Running to Stand Still

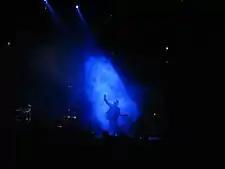
The Edge on piano and Bono on guitar as "Running to Stand Still" is performed in 2005 on the Vertigo Tour

"Running to Stand Still" was not played on the PopMart Tour or Elevation Tour, but it returned to U2 concerts on the 2005 Vertigo Tour, with the original combination of the Edge on keyboards and Bono on guitar. During most of its performance on the Vertigo Tour, it once again followed "Bullet the Blue Sky" and culminated with a video clip of several articles of the Universal Declaration of Human Rights being read. (After July 2005, it was replaced in that role and in the set list by "Miss Sarajevo".) During the 19 June 2005 show on Burmese democracy leader Aung San Suu Kyi's birthday, "Running to Stand Still" included snippets of "Walk On", a song originally written for her. Author Steve Stockman felt that in this tour's uses, "Running to Stand Still" was one of the band's songs from the 1980s that had lost its original meaning and was no longer about drug-dealing in the Ballymun towers. Rather, it was now being used to develop the show's theme that a belief in faith and in human potential could overcome the bleakest and most desperate situations; in this, it fit within the Vertigo Tour's emphasis on coexistence and the ONE Campaign. This assessment agreed to by an eFestivals review, and author John Jobling has called the new interpretation an "anti-persecution paean" that was used to remove the sting of "Bullet the Blue Sky" being used to criticize American behavior during the Iraq War. In contrast, "USA Today"s veteran rock writer Edna Gundersen found the song's performance still established a "devastating" mood and the "New York Daily News" said that the group "thinned 'Running To Stand Still' to give it a new mourning". Two other U.S. reviewers remarked that the song was lesser known to audiences, with "Variety" saying its inclusion helped the band connect with the past while avoiding cliché. One tour performance of "Running to Stand Still" was included on the "" DVD, during which Bono dedicated the Hallelujah coda to members of the American and British militaries fighting overseas. The song was not performed during the U2 360° Tour, with "The Vancouver Sun" bemoaning the absence of this "stone-cold classic of the U2 canon".